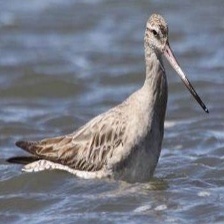
Species: BAR-TAILED GODWIT
Scientific name: LIMOSA LAPPONICA